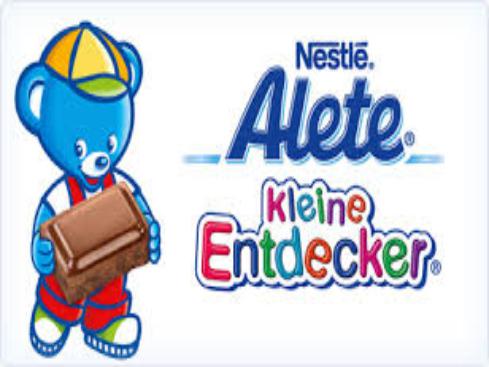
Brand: Alete
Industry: Food